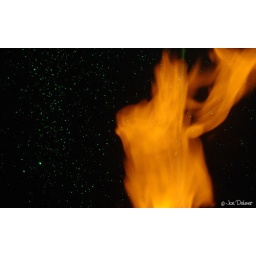
Fire and sprinkler in the Chicago Museum of Science and Industry. The water is illuminated by a green laser.